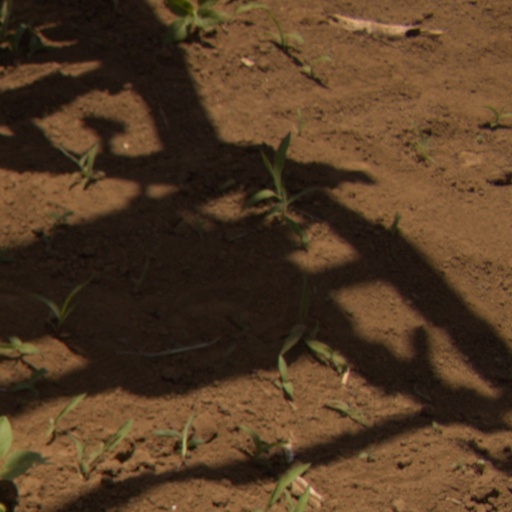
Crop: Jerusalem artichoke